Architecture of Bangladesh

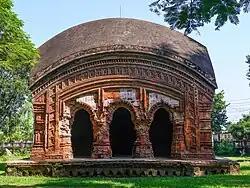
Gopinath Temple, Pabna, with a Do-chala roof

The Pala Empire was an early Indian empire of Bengali Buddhist dynasty ruling from Bengal (which included present-day Bangladesh) from the 8th to the 12th centuries. The Palas created a distinctive form of Bengali architecture and art known as the "Pala School of Sculptural Art." The central shrine of the Paharpur vihara was the mature form of a cruciform Buddhist shrine and Śikhara-śirsha-bhadra type. The gigantic structures of Vikramashila Vihar, Odantpuri Vihar, and Jagaddal Vihar were masterpieces of the Palas. These mammoth structures were destroyed by the forces of the infamous Bakhtiar Khilji. The Somapura Mahavihara, a creation of Dharmapala, at Paharpur, Bangladesh, is the largest Buddhist Vihara in the Indian subcontinent and has been described as a "pleasure to the eyes of the world." UNESCO made it a World Heritage Site in 1985. The Pala architectural style was followed throughout south-eastern Asia and China, Japan, and Tibet. Bengal rightfully earned the name "Mistress of the East". Dr. Stella Kramrisch says: "The art of Bihar and Bengal exercised a lasting influence on that of Nepal, Burma, Ceylon and Java." Dhiman and Vittpala were two celebrated Pala sculptors. About Somapura Mahavihara, Mr J.C. French says with grief: "For the research of the Pyramids of Egypt we spend millions of dollars every year. But had we spent only one per cent of that money for the excavation of Somapura Mahavihara, who knows what extraordinary discoveries could have been made".